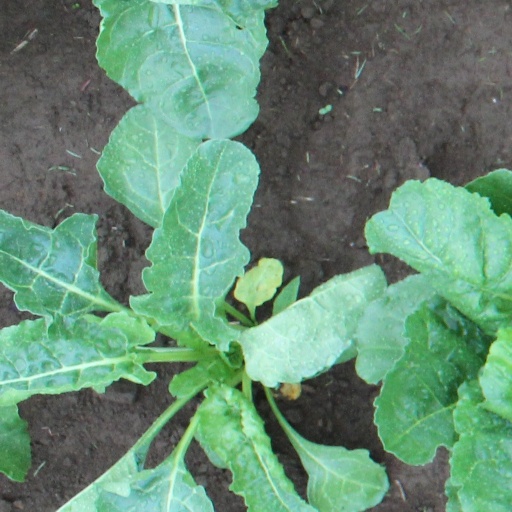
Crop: sugar beet